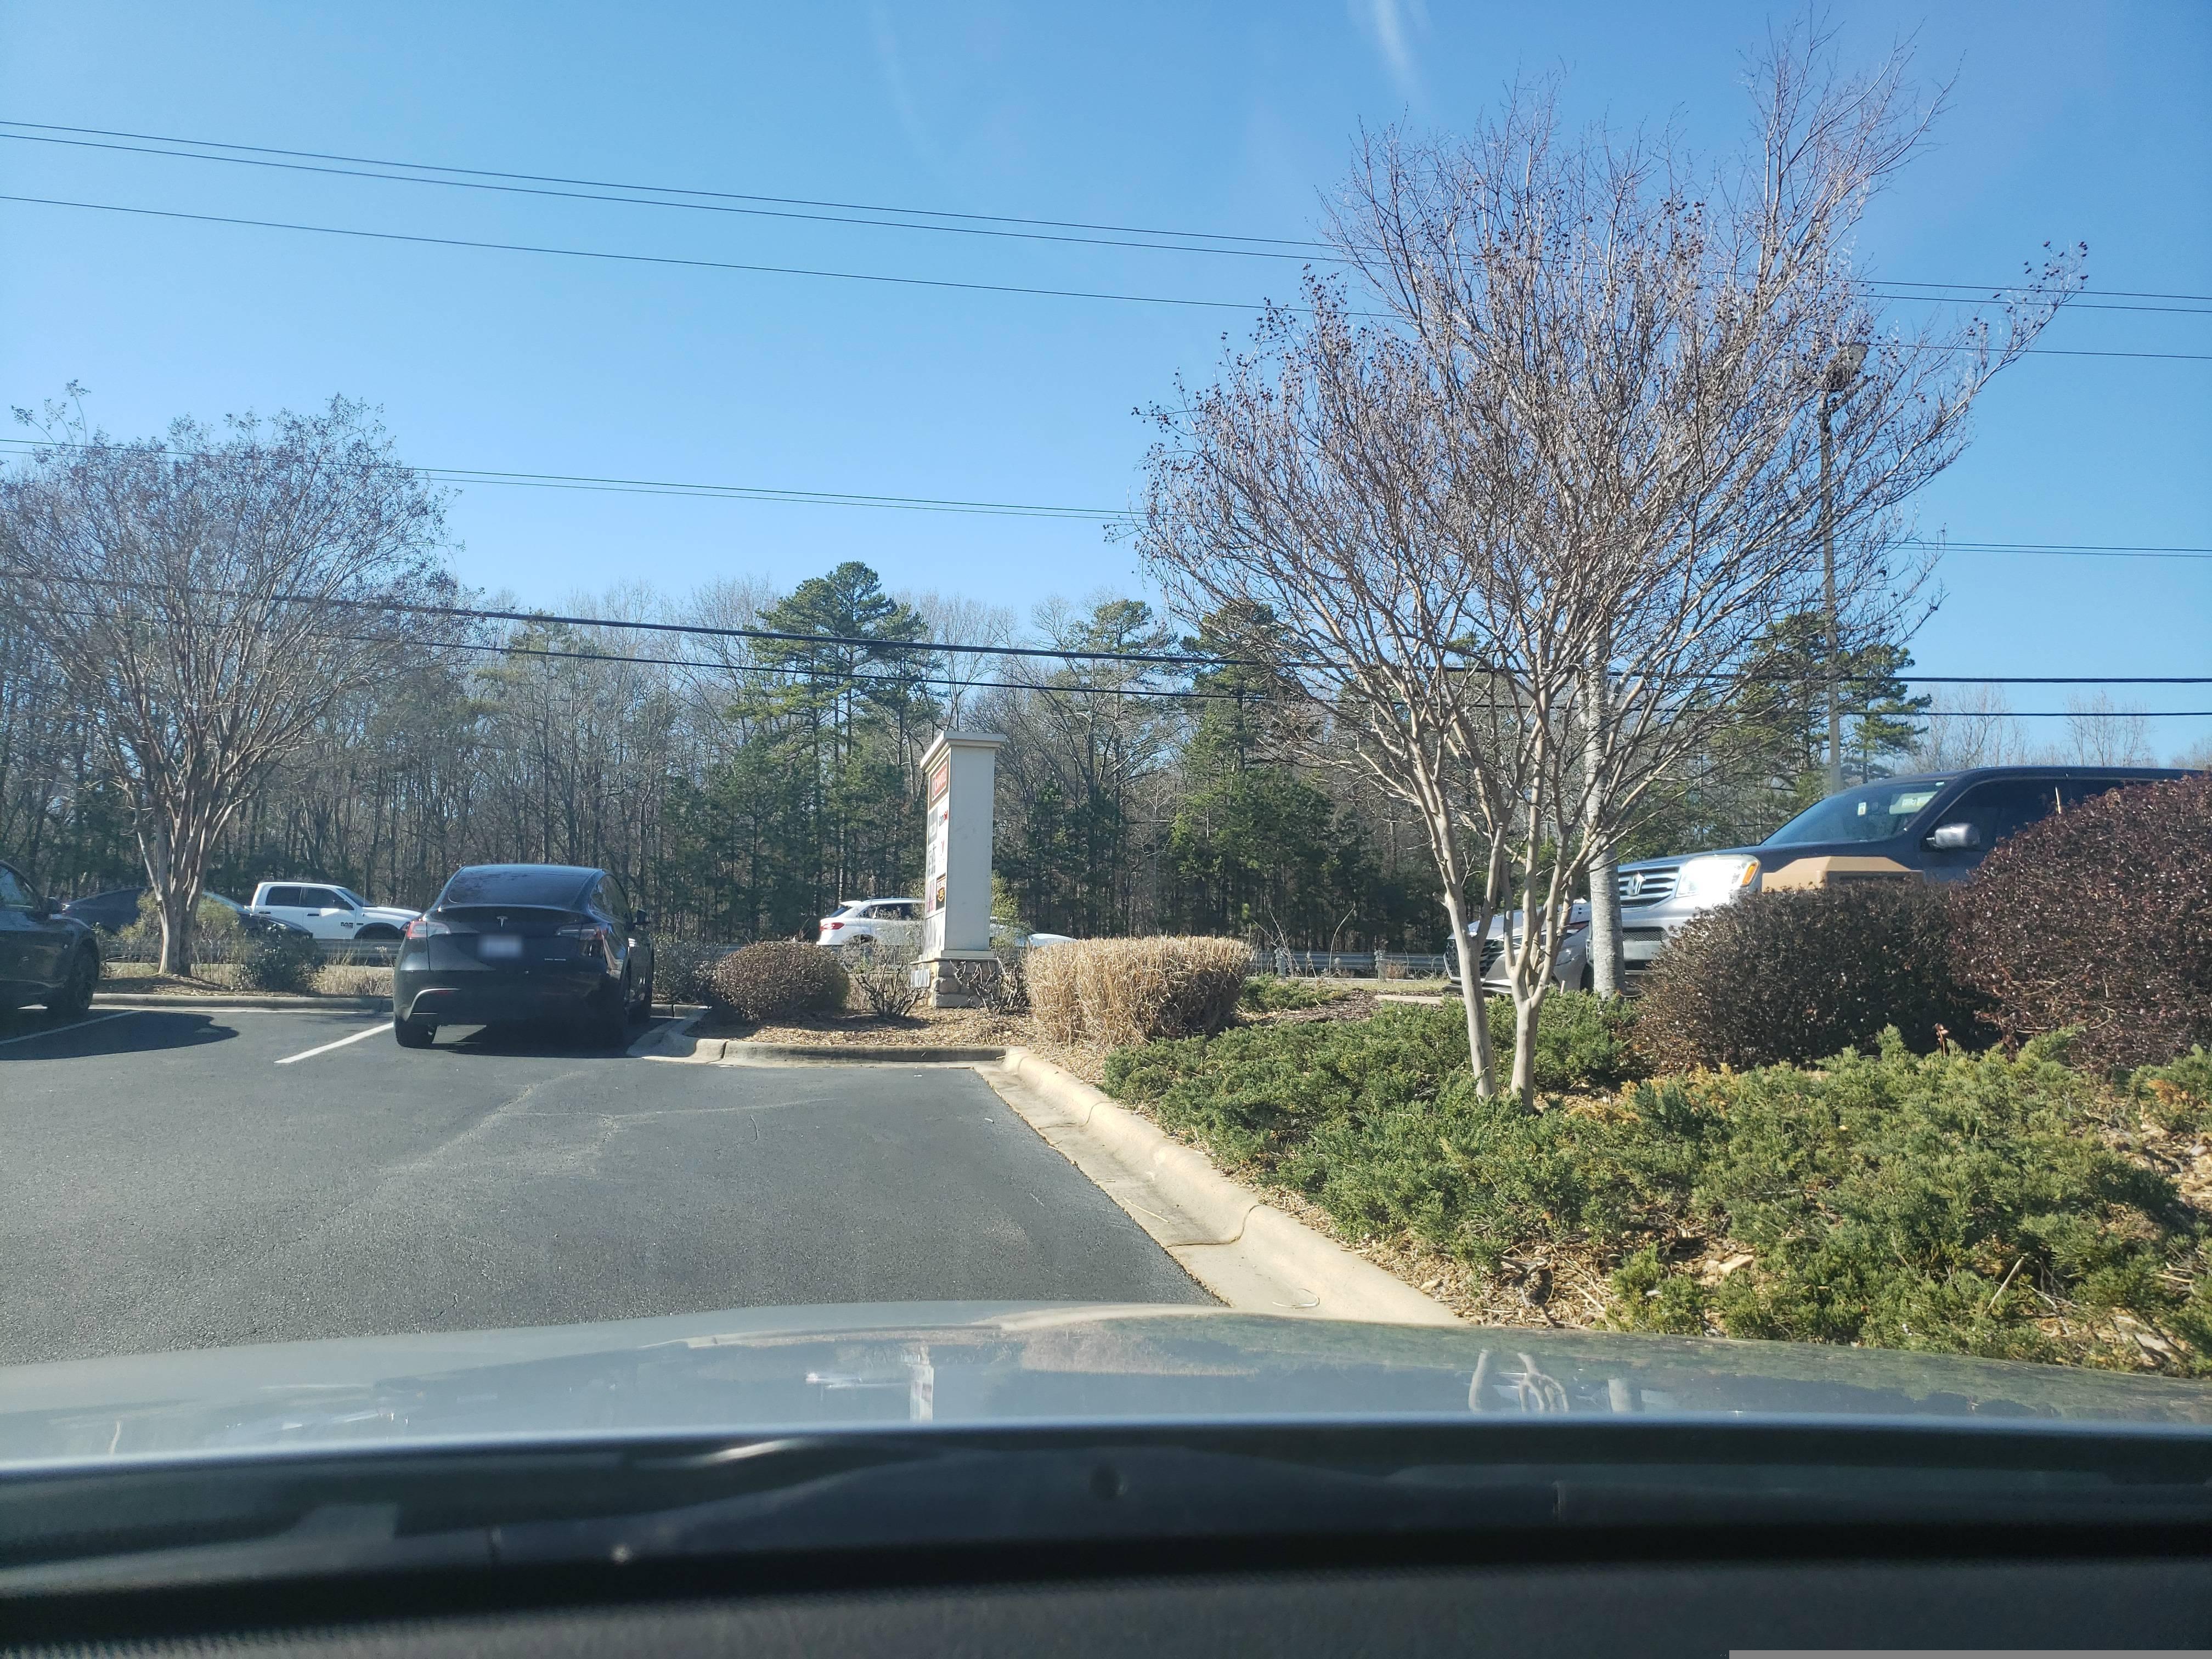
Feature: EV Charger
State: South Carolina
Country: United States